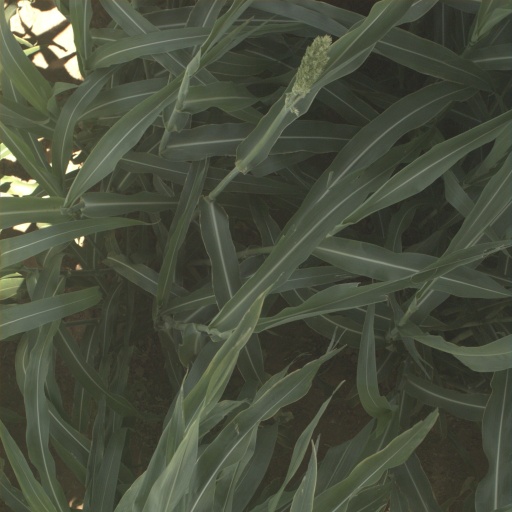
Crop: sorghum